Gama Toys

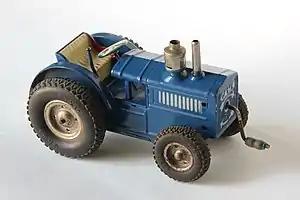
Gama tin toys wind-up tractor from the mid-1950s.

Gama is a German maker of toys, usually cars and trucks, dating from before World War I. The company is headquartered in Fürth, Bavaria, near Nürnberg, a traditional German toymaking center. Other German companies that competed with Gama Toys were Schuco Modell and Conrad Models.